The Cenci

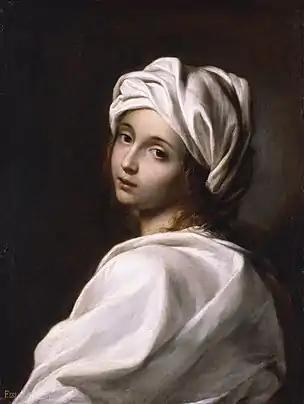
A possible Portrait of Beatrice Cenci variously attributed to Reni or Sirani, supposedly from life, praised by Stendhal, Dickens, and Hawthorne and inspiring Shelley's play.

The horrific tragedy, set in 1599 in Rome, of a young woman executed for premeditated murder of her tyrannical father, was a well-known true story handed down orally and documented in the "Annali d'Italia", a twelve-volume chronicle of Italian history written by Ludovico Antonio Muratori in 1749. The events occurred during the Pontificate of Pope Clement VIII. Some local historical sources also note that Beatrice Cenci was born in a palazzo located in what is now the Regola district of Rome, near the present-day Hotel Monte Cenci.